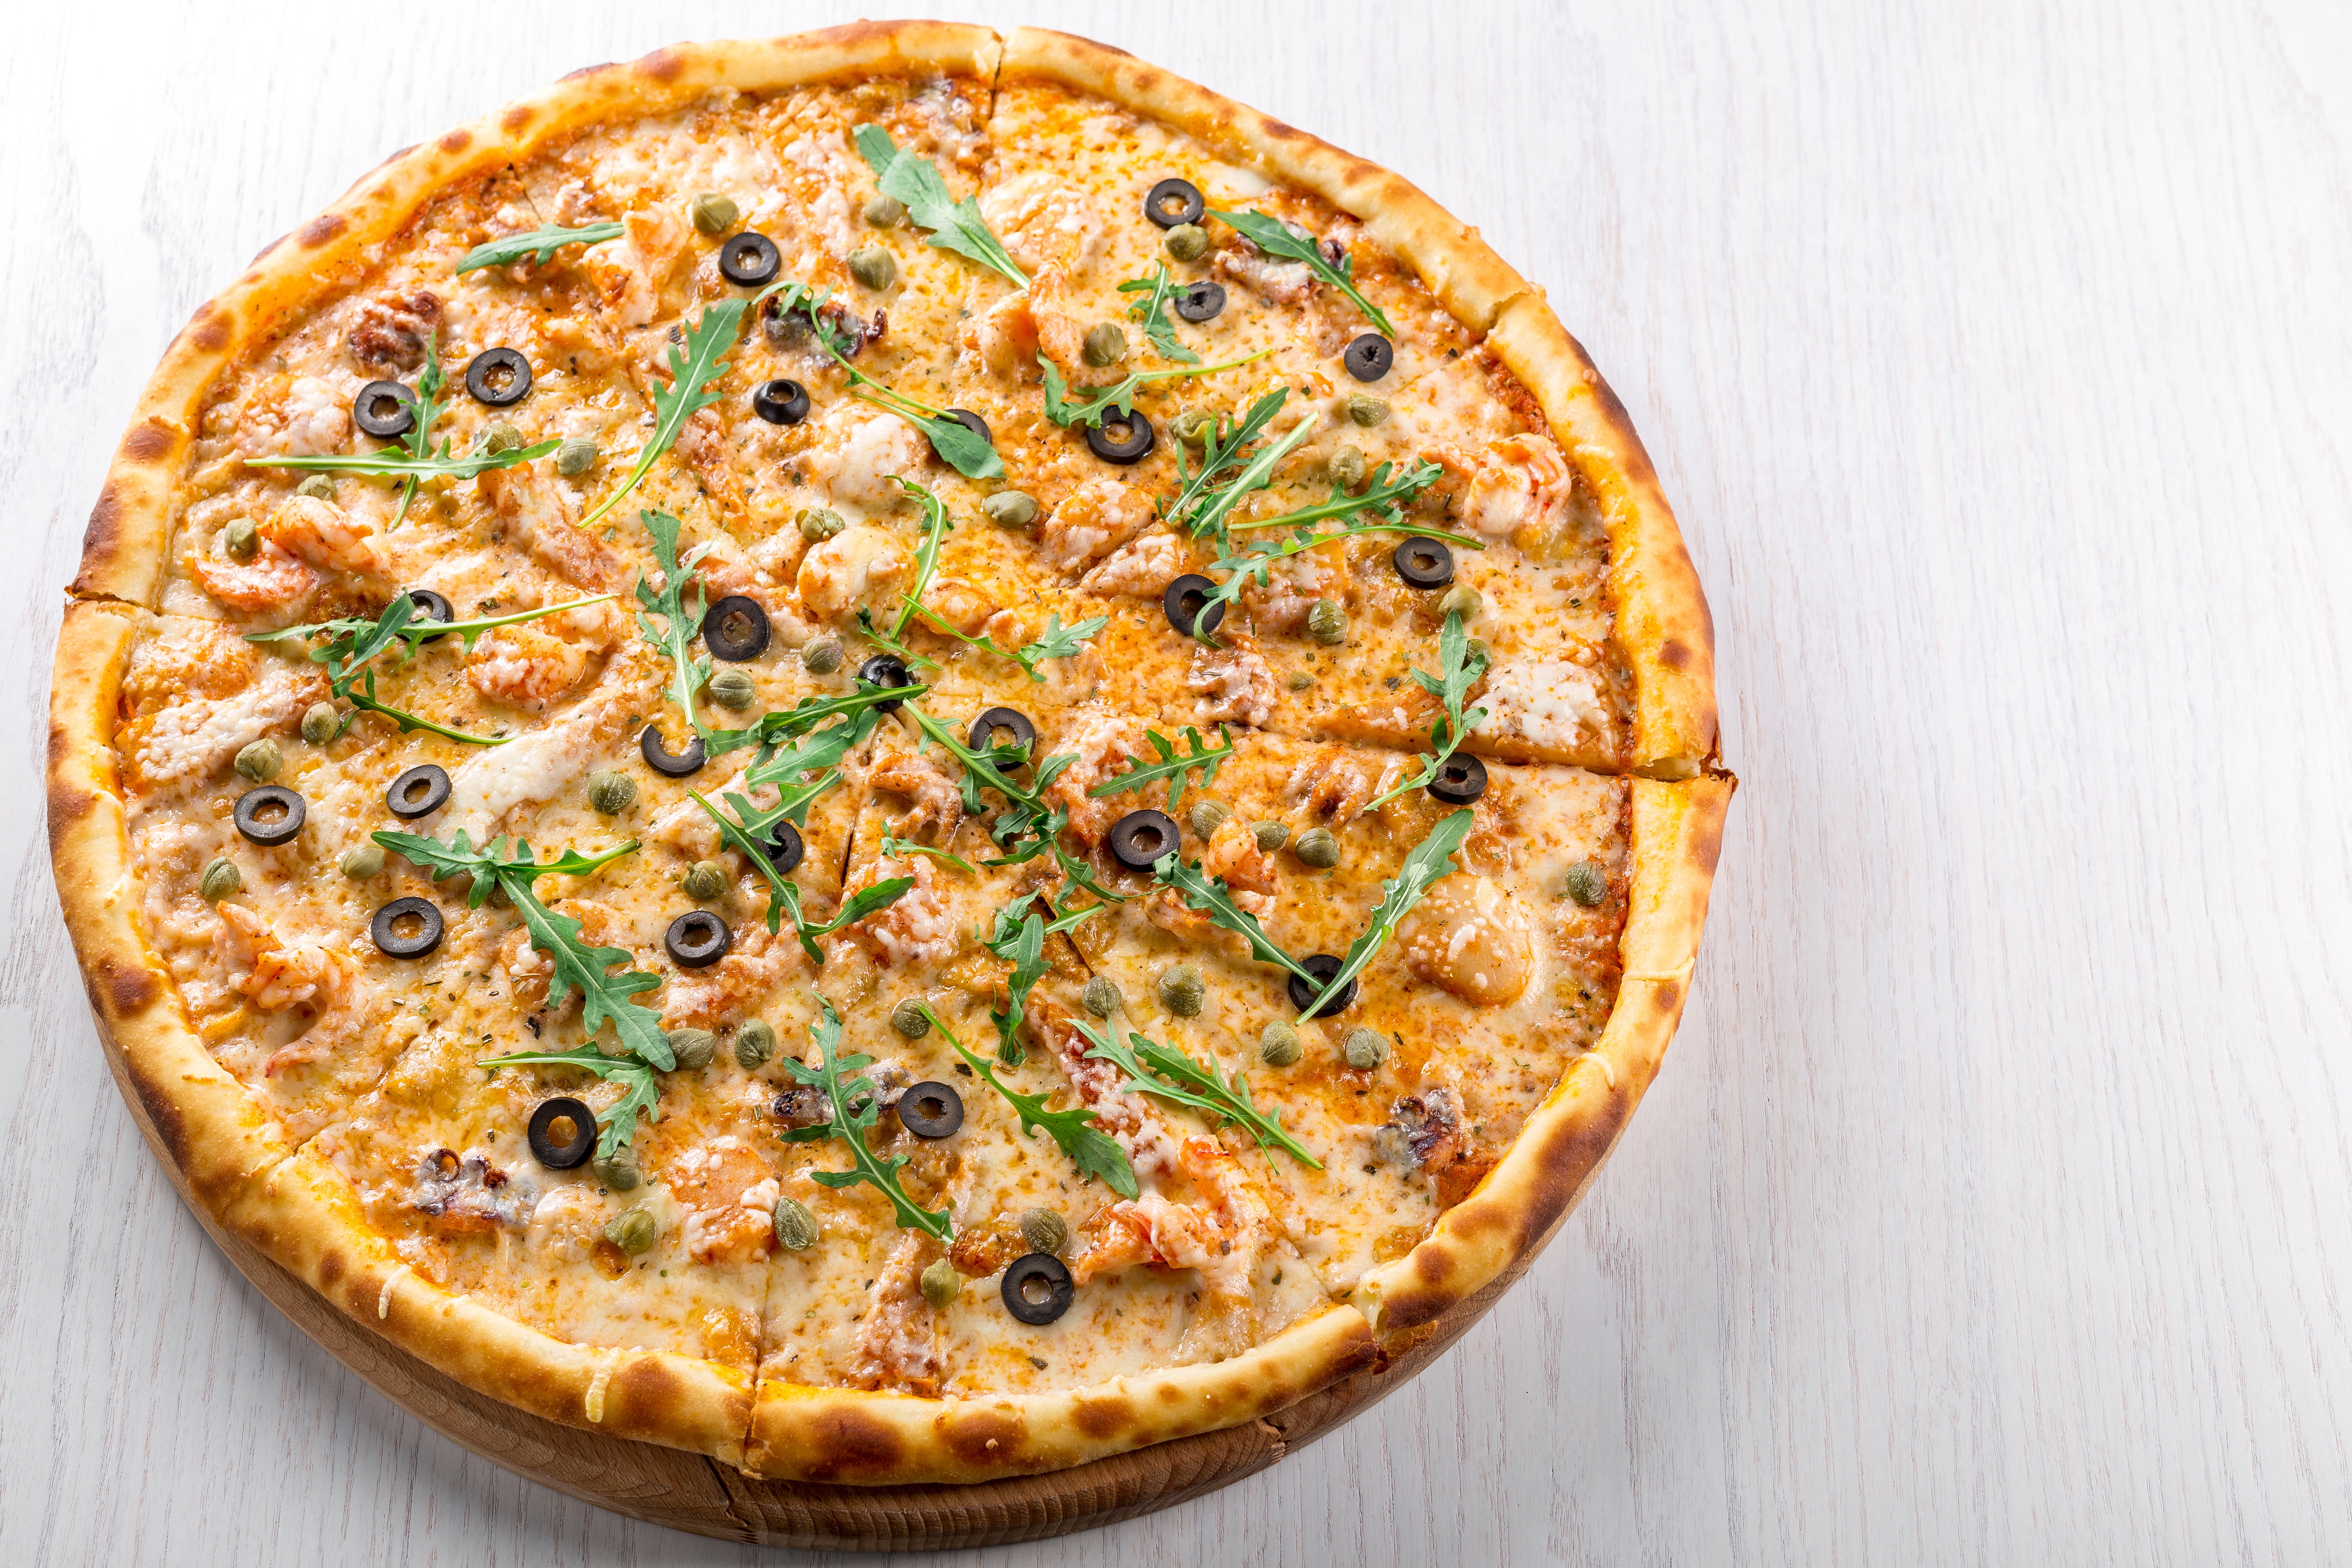
cafe, restaurant, dish, food, cooking, menu, recipe, closeup, baking, fast food, lunch, cuisine, pizza, nutrition, tasty, snacks, quiche, vegetarian food, gastronomy, pizzeria, appetizing, italian food, tarte flamb e, business lunch, pizza cheese, european food, sicilian pizza, zwiebelkuchen, flatbread, pizza stone, california style pizza